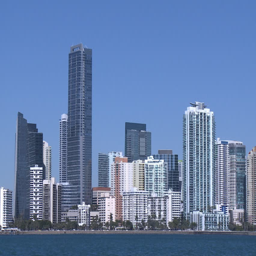
slow pan to the right of the skyline on a sunny day